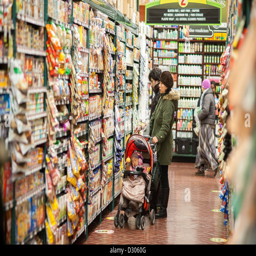
shoppers at the supermarket on the neighborhood